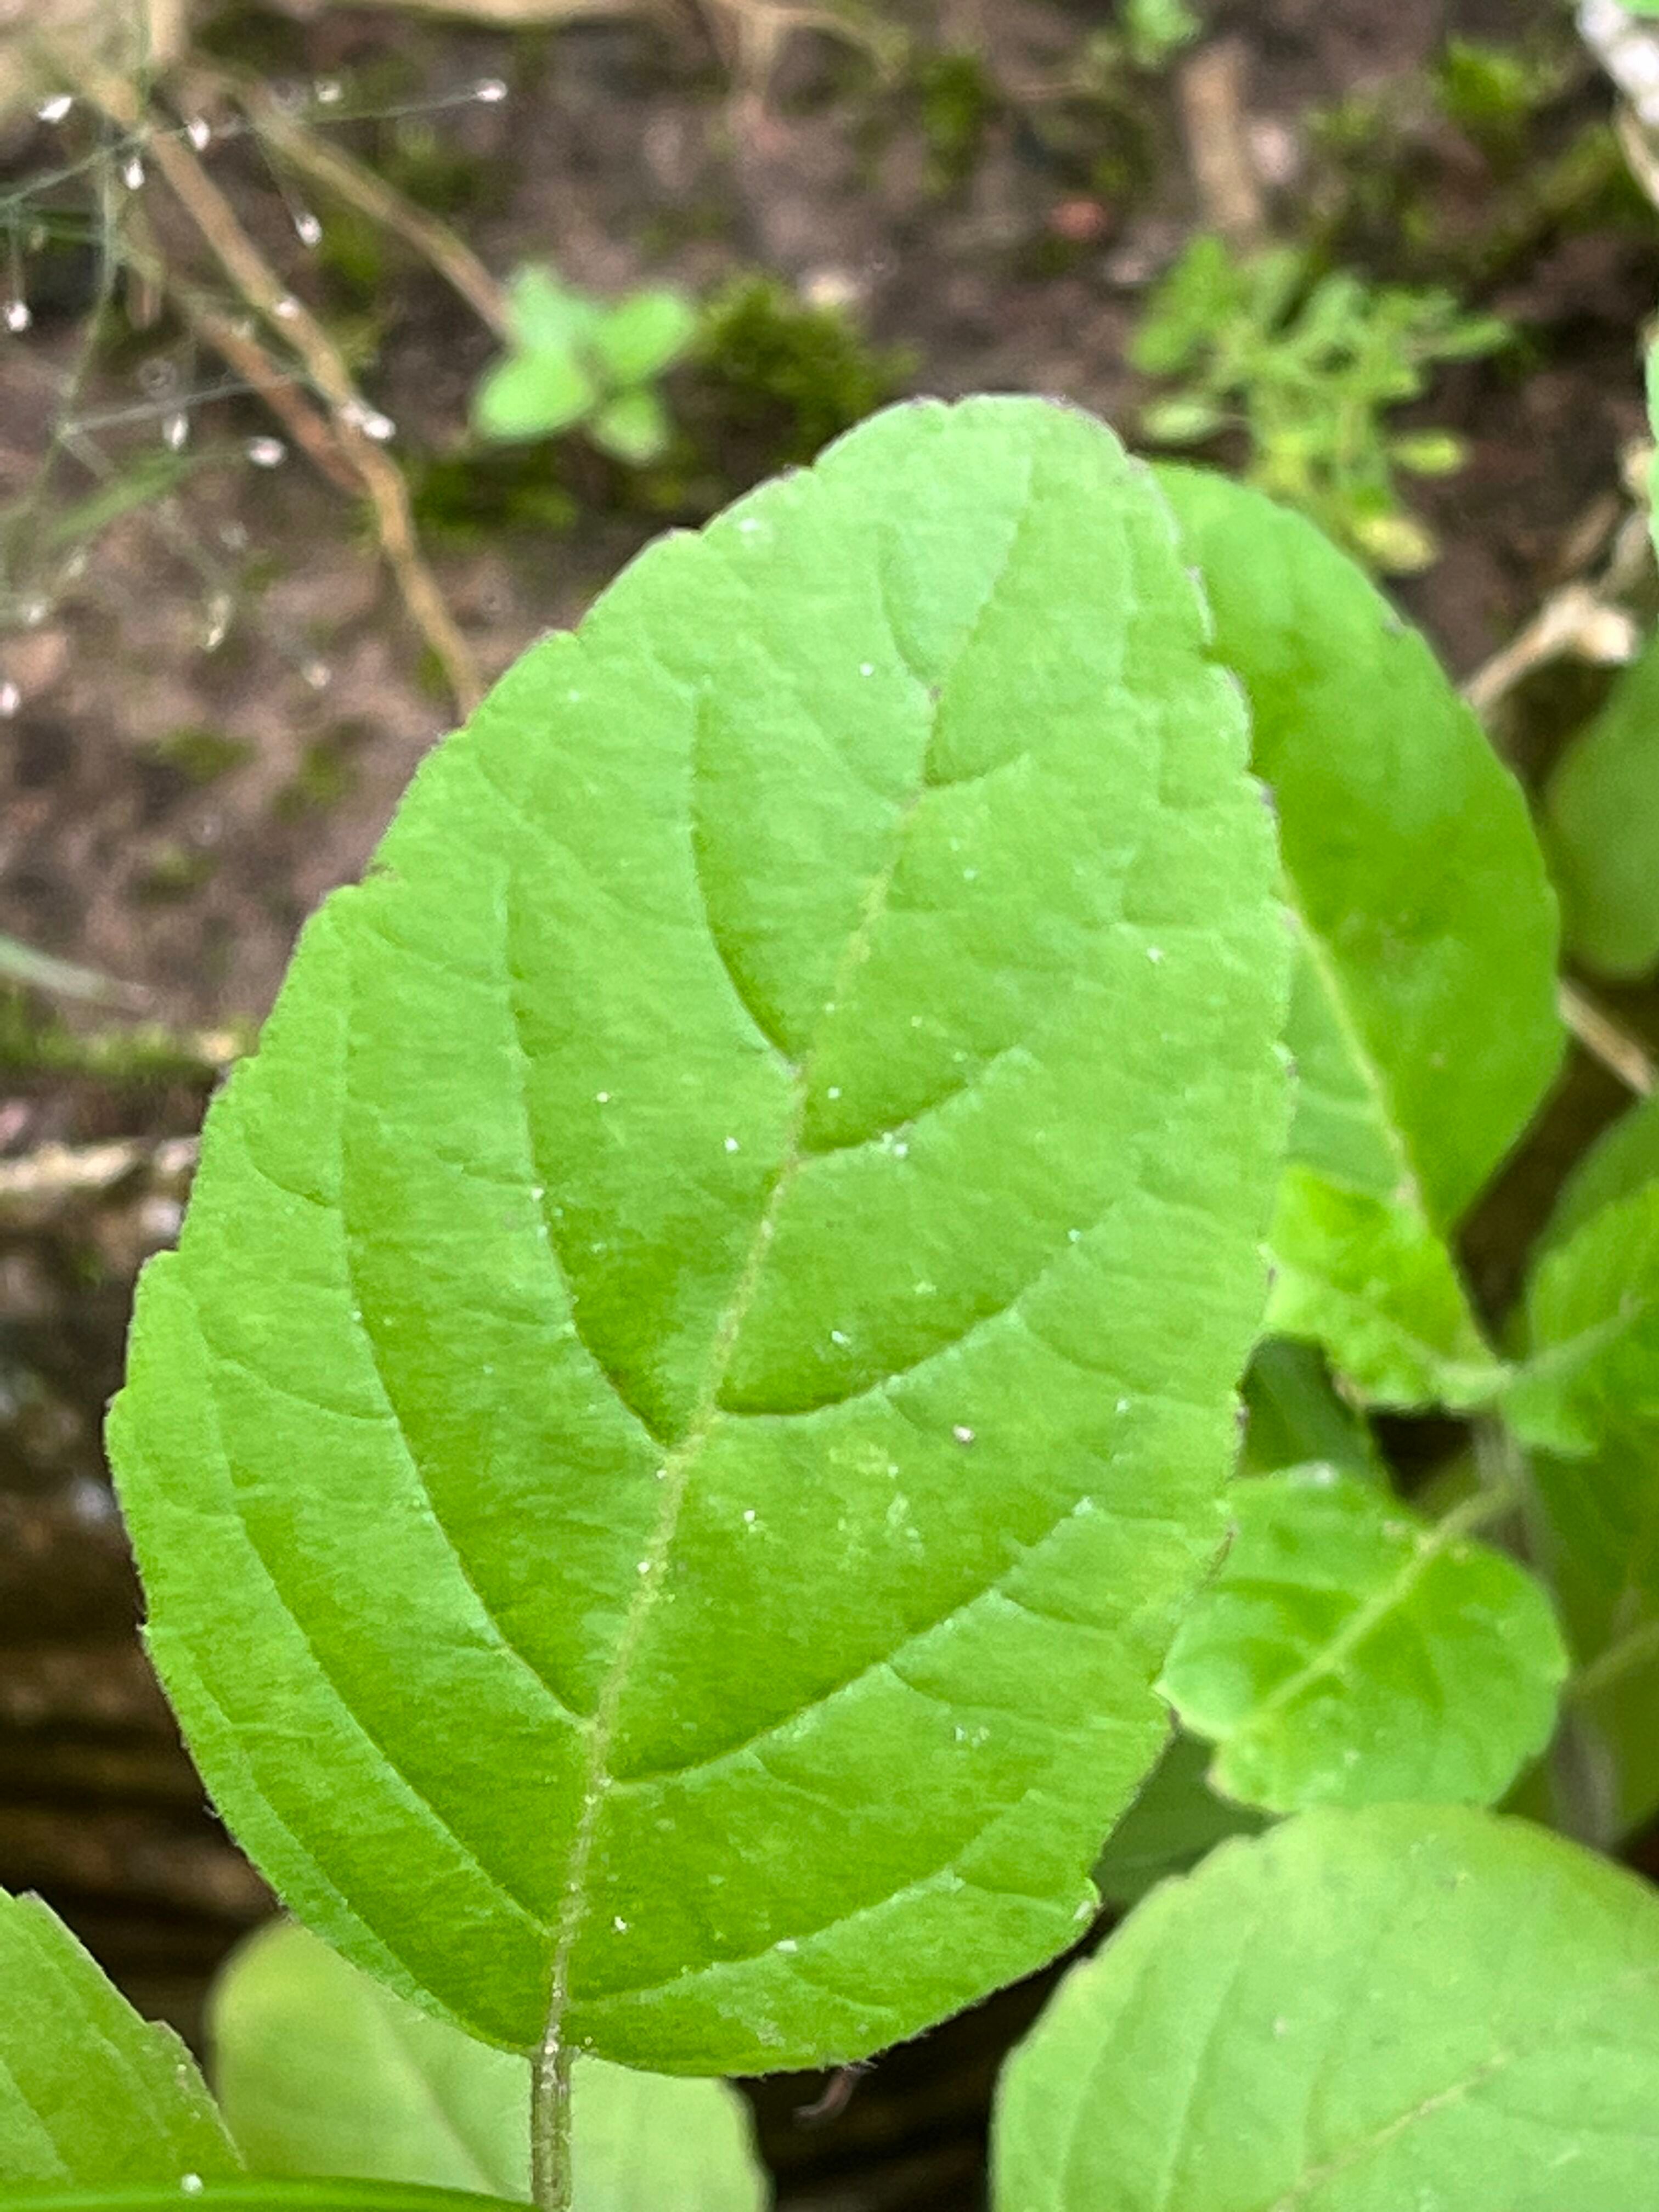
Plant species: ocimum-tenuiflorum